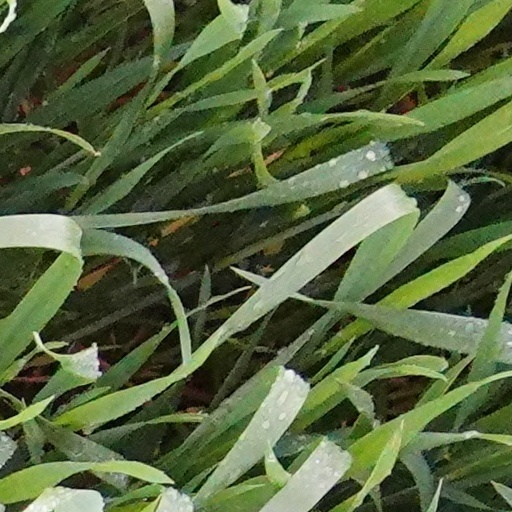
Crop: wheat